Paris 36

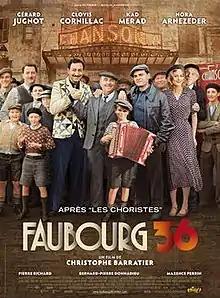
Film poster

Paris 36 is a 2008 French romantic drama film directed by Christophe Barratier. This film is set in 1930s Paris.